Hop Farm

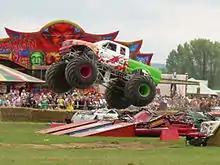
The "Red Dragon" Monster Truck at The Hop Farm

The main event was the annual War and Peace Show. First put on in 1982, it had grown to be the largest military vehicle show in the world, with 10,000 enthusiasts and over 3,500 vehicles attending. It moved to Folkestone Race Course in 2012, after the organiser became unhappy with the Hop Farm owners. The show has been cancelled for the foreseeable future.